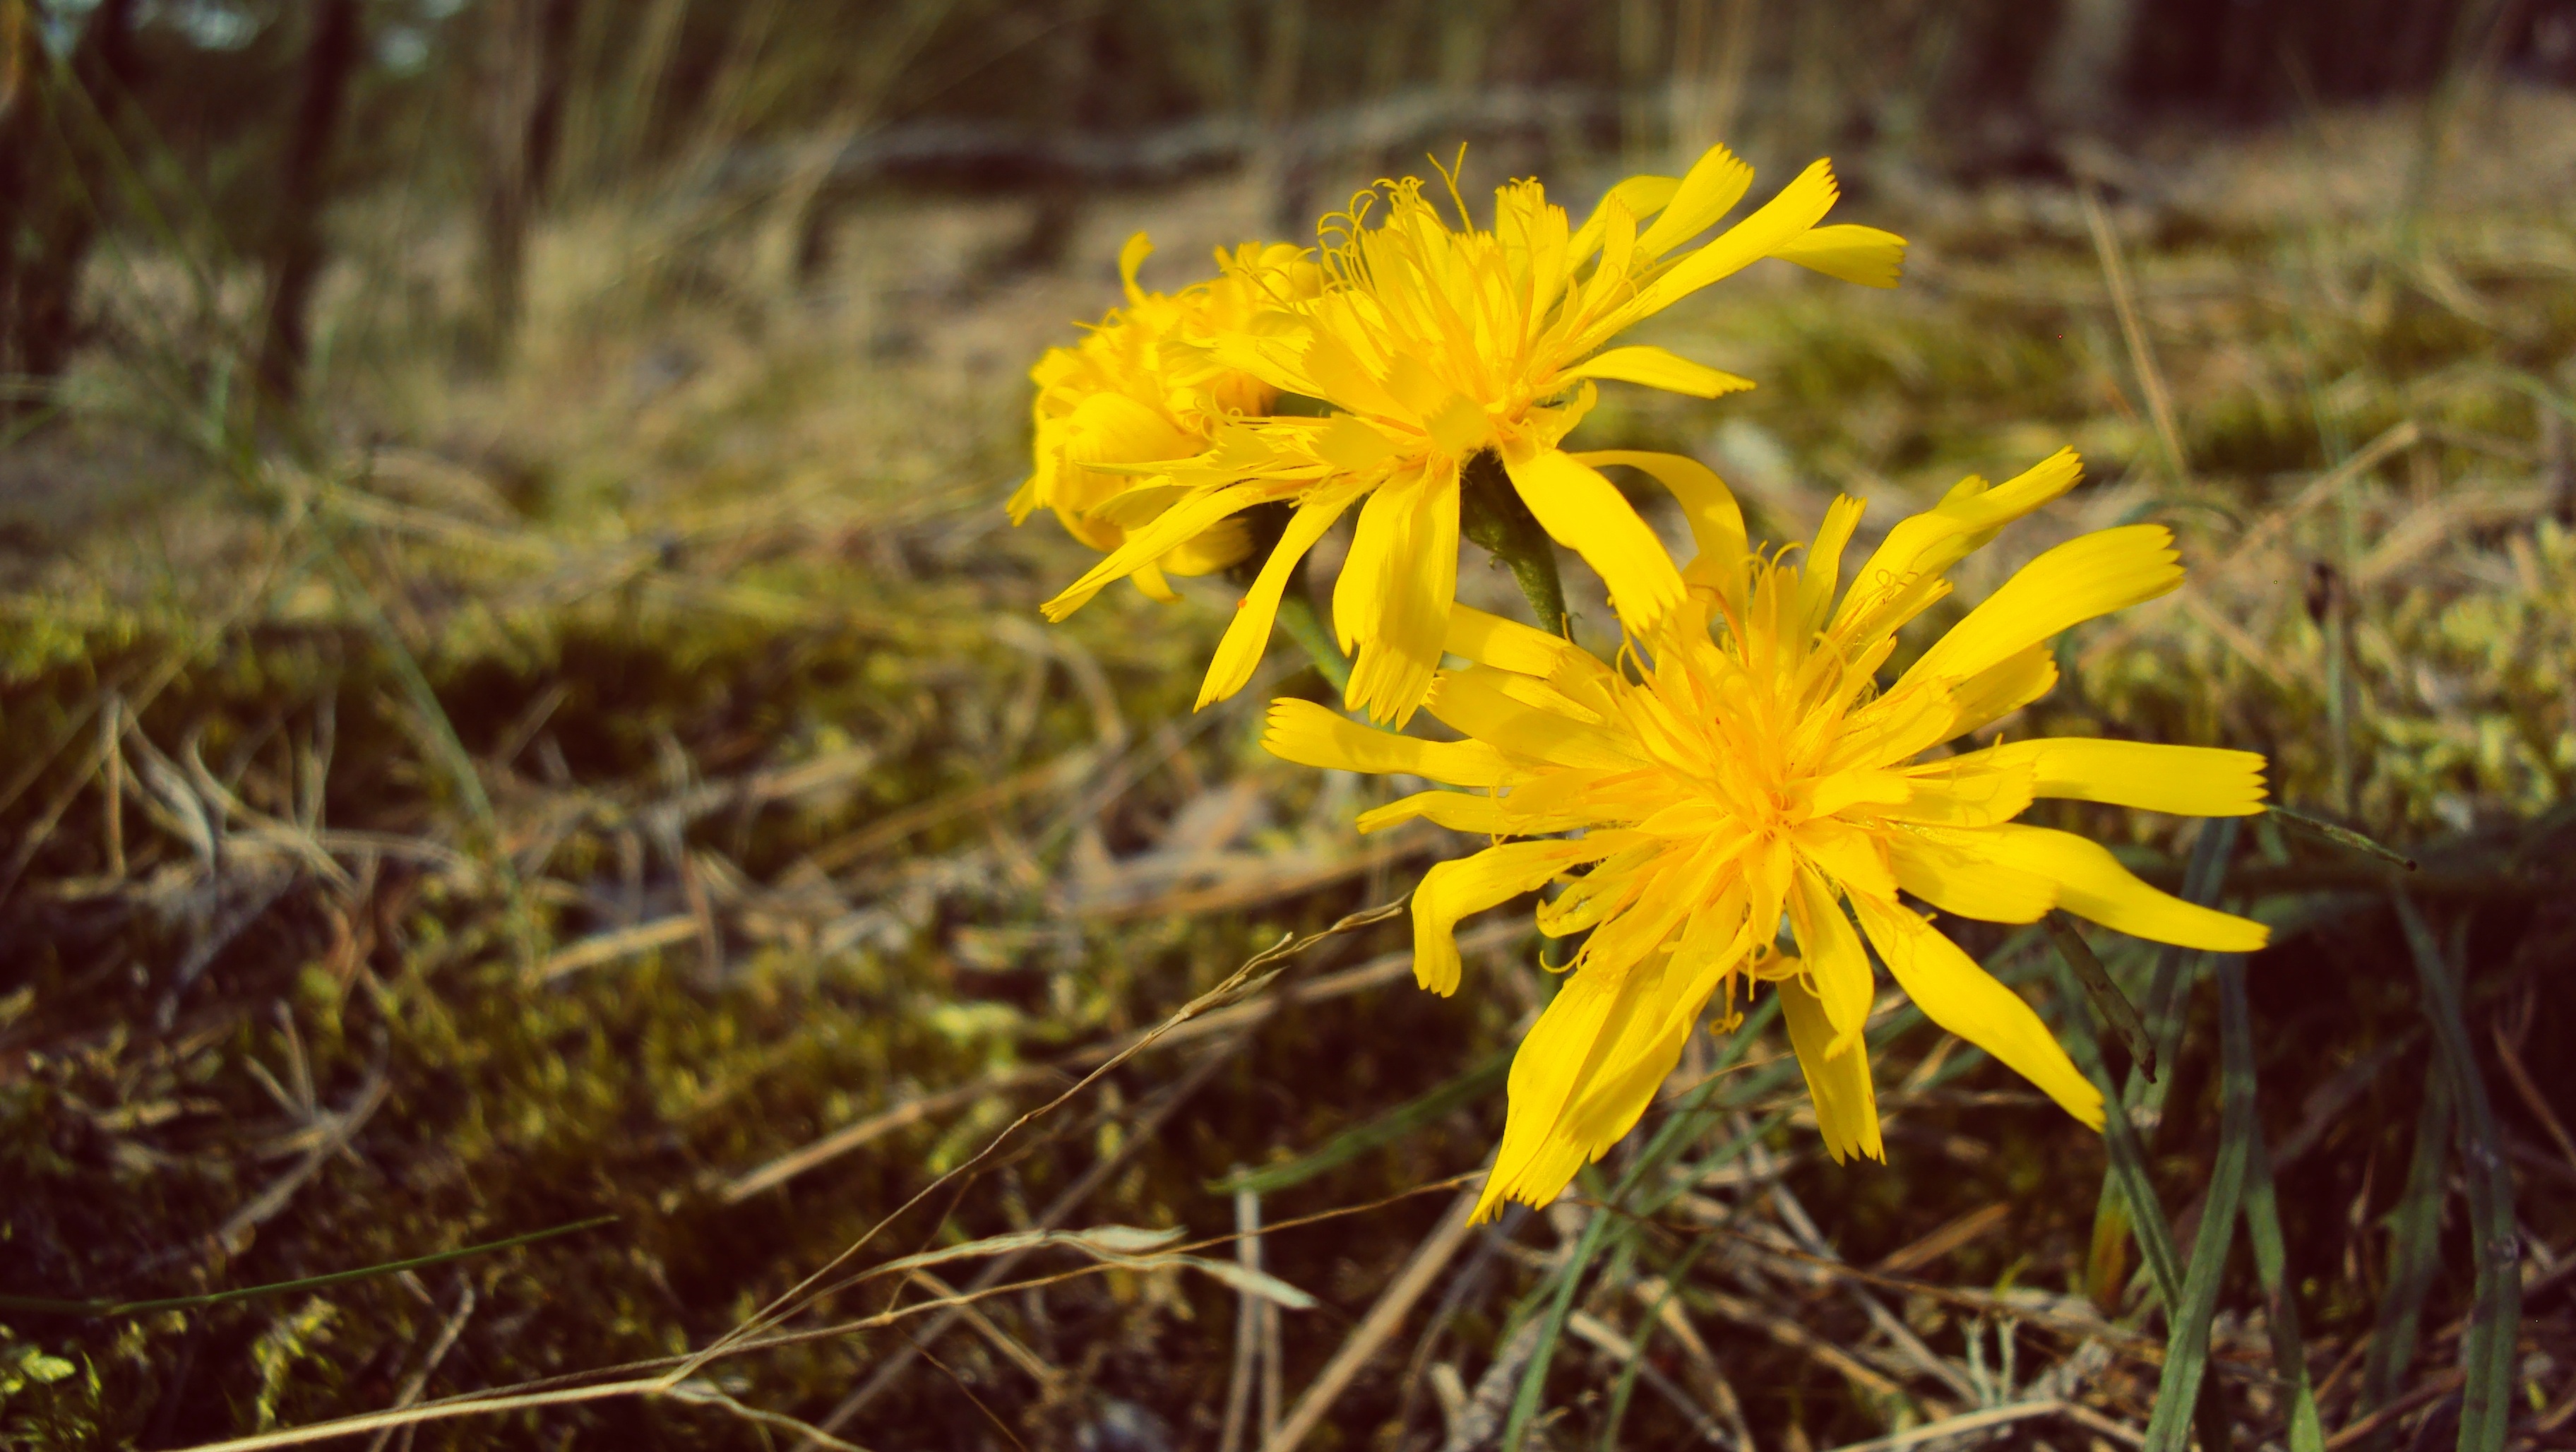
nature, grass, plant, meadow, prairie, sunlight, leaf, flower, bloom, summer, green, herb, natural, autumn, botany, yellow, flora, wildflower, pure, macro photography, flowering plant, daisy family, grass family, land plant